Guangzhou Metro

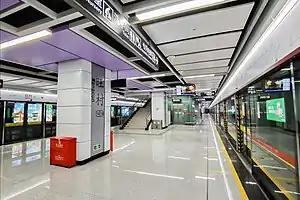
Wangcun station of Line 14

Line 2 is a north–south line that runs from Jiahewanggang to Guangzhou South railway station. Until 21 September 2010, it ran from to Wanshengwei. Its first section, between Sanyuanli and , opened on 29 December 2002. It was extended from Xiaogang to on 28 June 2003 and further to Wanshengwei a year later. The section between Xiaogang and Wanshengwei was split off to form part of Line 8 during 22–24 September 2010, when the operation was paused. The latest extension, from to Guangzhou South railway station and from Sanyuanli to Jiahewanggang, opened on 25 September 2010 as the whole line resumed operation. The length of the current line is . All stations in Line 2 are underground. Line 2's color is deep blue.